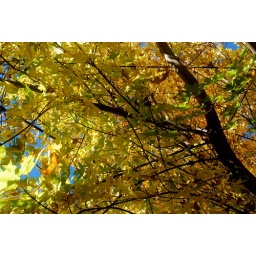
Good job, tree in front of my house